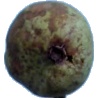
Label: Pear Stone 1